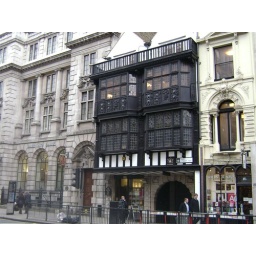
quaint building in fleet street